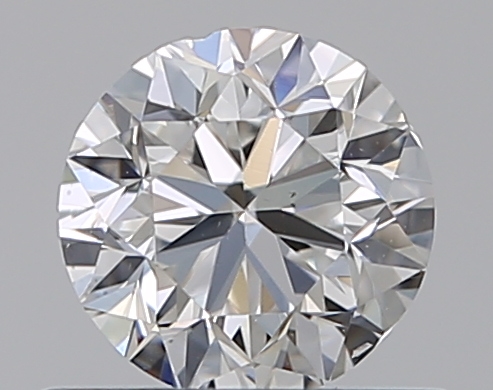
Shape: round
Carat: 0.5
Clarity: VS2
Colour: E
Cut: GD
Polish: VG
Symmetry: GD
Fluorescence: N
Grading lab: GIA
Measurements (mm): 4.83 x 4.9 x 3.23